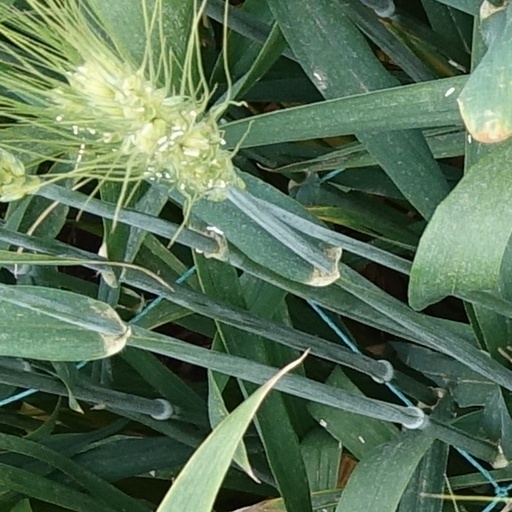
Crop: wheat